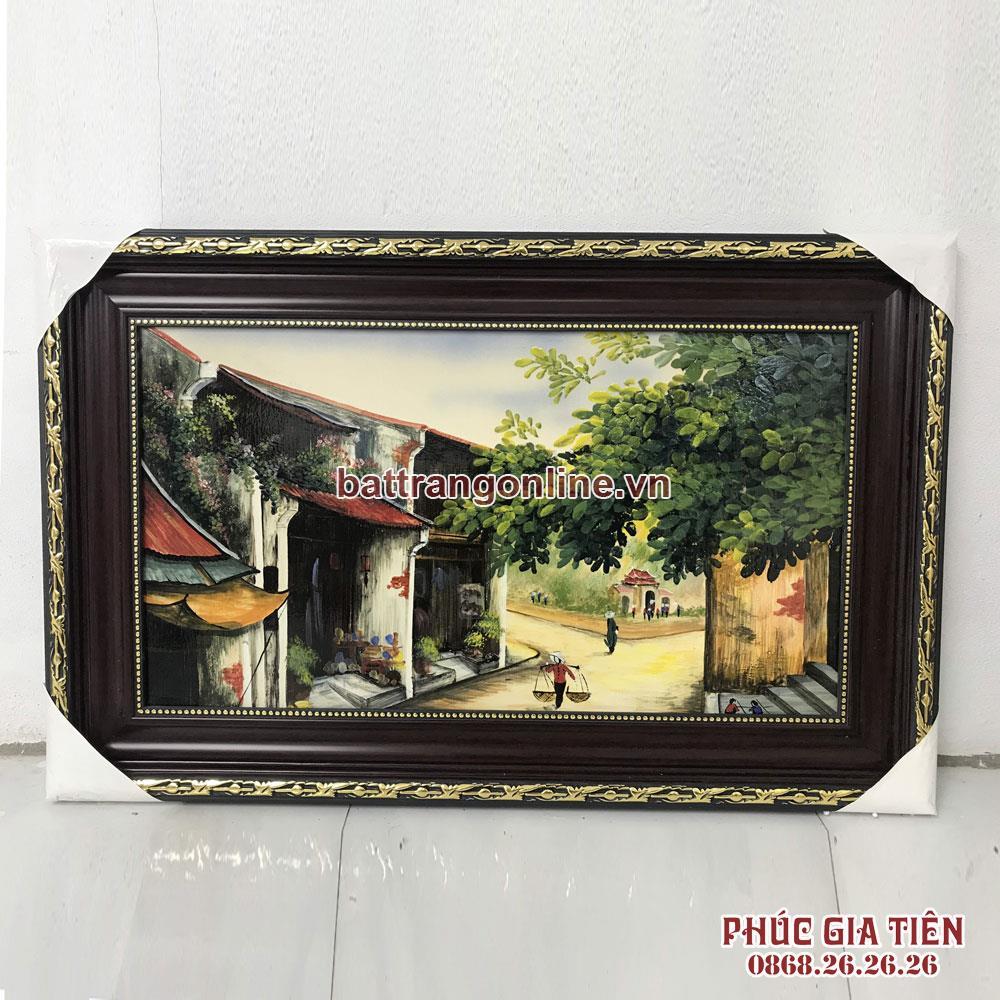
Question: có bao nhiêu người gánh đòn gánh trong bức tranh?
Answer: có một người gánh đòn gánh